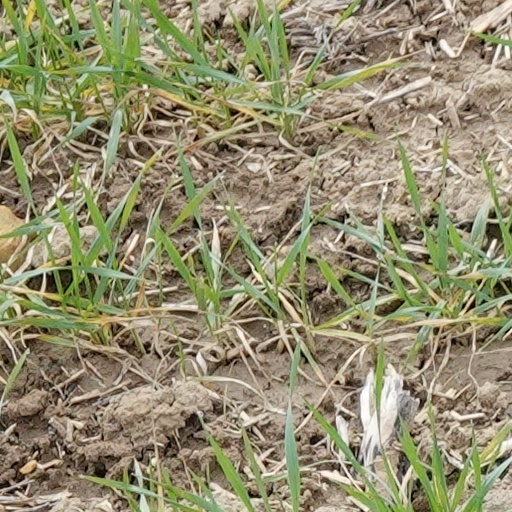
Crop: wheat